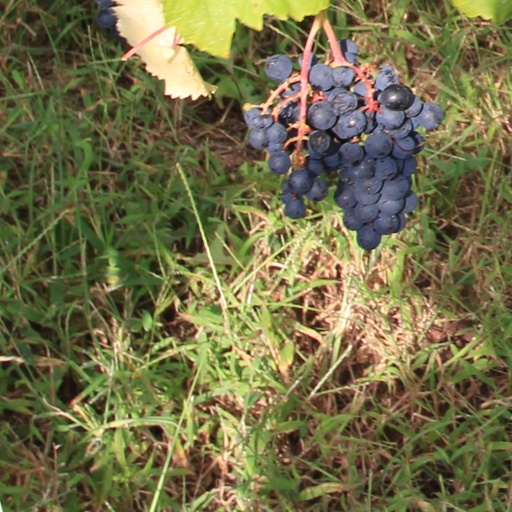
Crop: grape